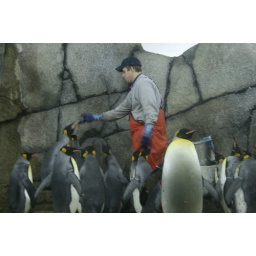
Feeding time for the penguins!These penguins are behind very dirty glass in very poor lightingAt the Detroit Zoo in March of 2008